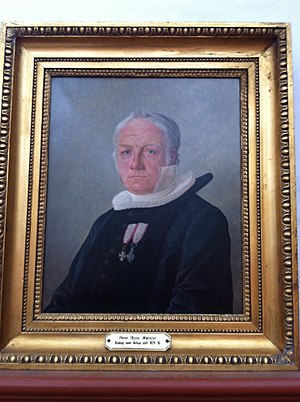
Peter Hans Mønster
Peter Hans Mønster bispeportræt fra Aarhus Domkirke.
H. P Mønster, Biskop Aarhus Stift 1829-30
Peter Hans Mønster var en dansk biskop.